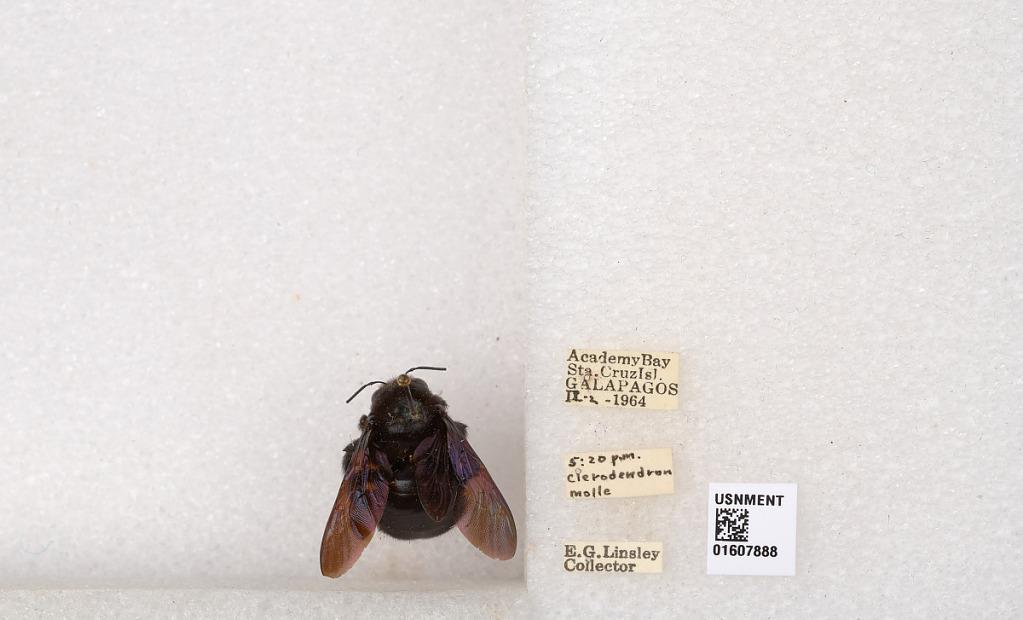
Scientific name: Xylocopa (Neoxylocopa) darwini Cockerell
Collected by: E. Linsley
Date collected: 1964-2-2
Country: Ecuador
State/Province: Galapagos
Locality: Academy Bay Sta. Cruz Isl.
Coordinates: -0.751362, -90.3061